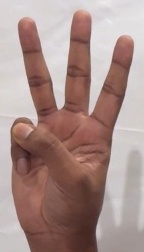
ASL sign: W